Kevon Looney

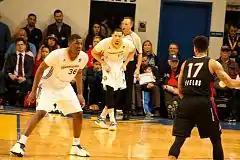
Looney (left) on assignment with Santa Cruz in 2016

After one season with UCLA, Looney decided to forgo his remaining college eligibility to declare for the 2015 NBA draft. However, his draft stock dropped over concerns with his hip. ESPN.com reported on the morning of the draft that Looney had undergone surgery on his hip before the 2014–15 season and that "he probably misses the [following] season" but Looney's camp denied he had any procedure done. Looney had also heard that some teams did not think his success at UCLA would translate to the NBA and some executives and scouts did not believe he played hard enough. One of 19 players to attend the draft, Looney fell to the final pick of the first round, where he was chosen 30th overall by the Golden State Warriors. The Warriors, who had recently won the 2015 NBA Finals, said they had no evidence Looney required any further treatment. Nonetheless, they were comfortable with any recovery time that he might need, given his age, potential and the team's established core lineup.